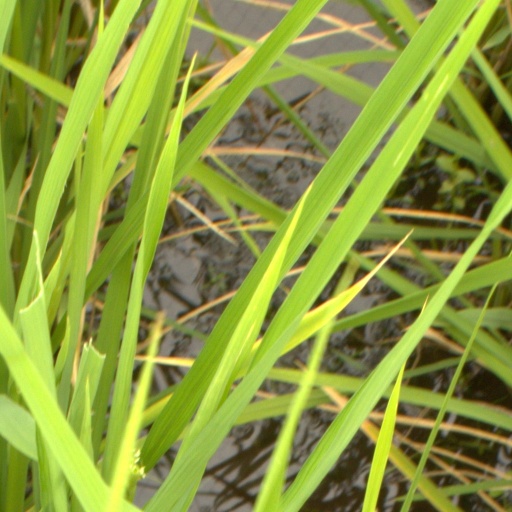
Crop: rice